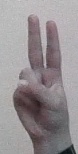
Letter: taa